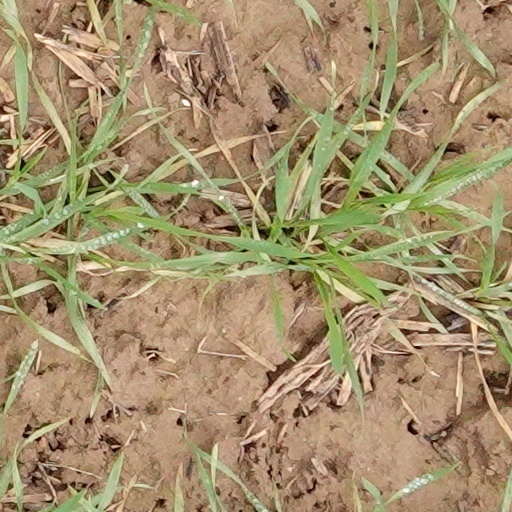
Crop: wheat